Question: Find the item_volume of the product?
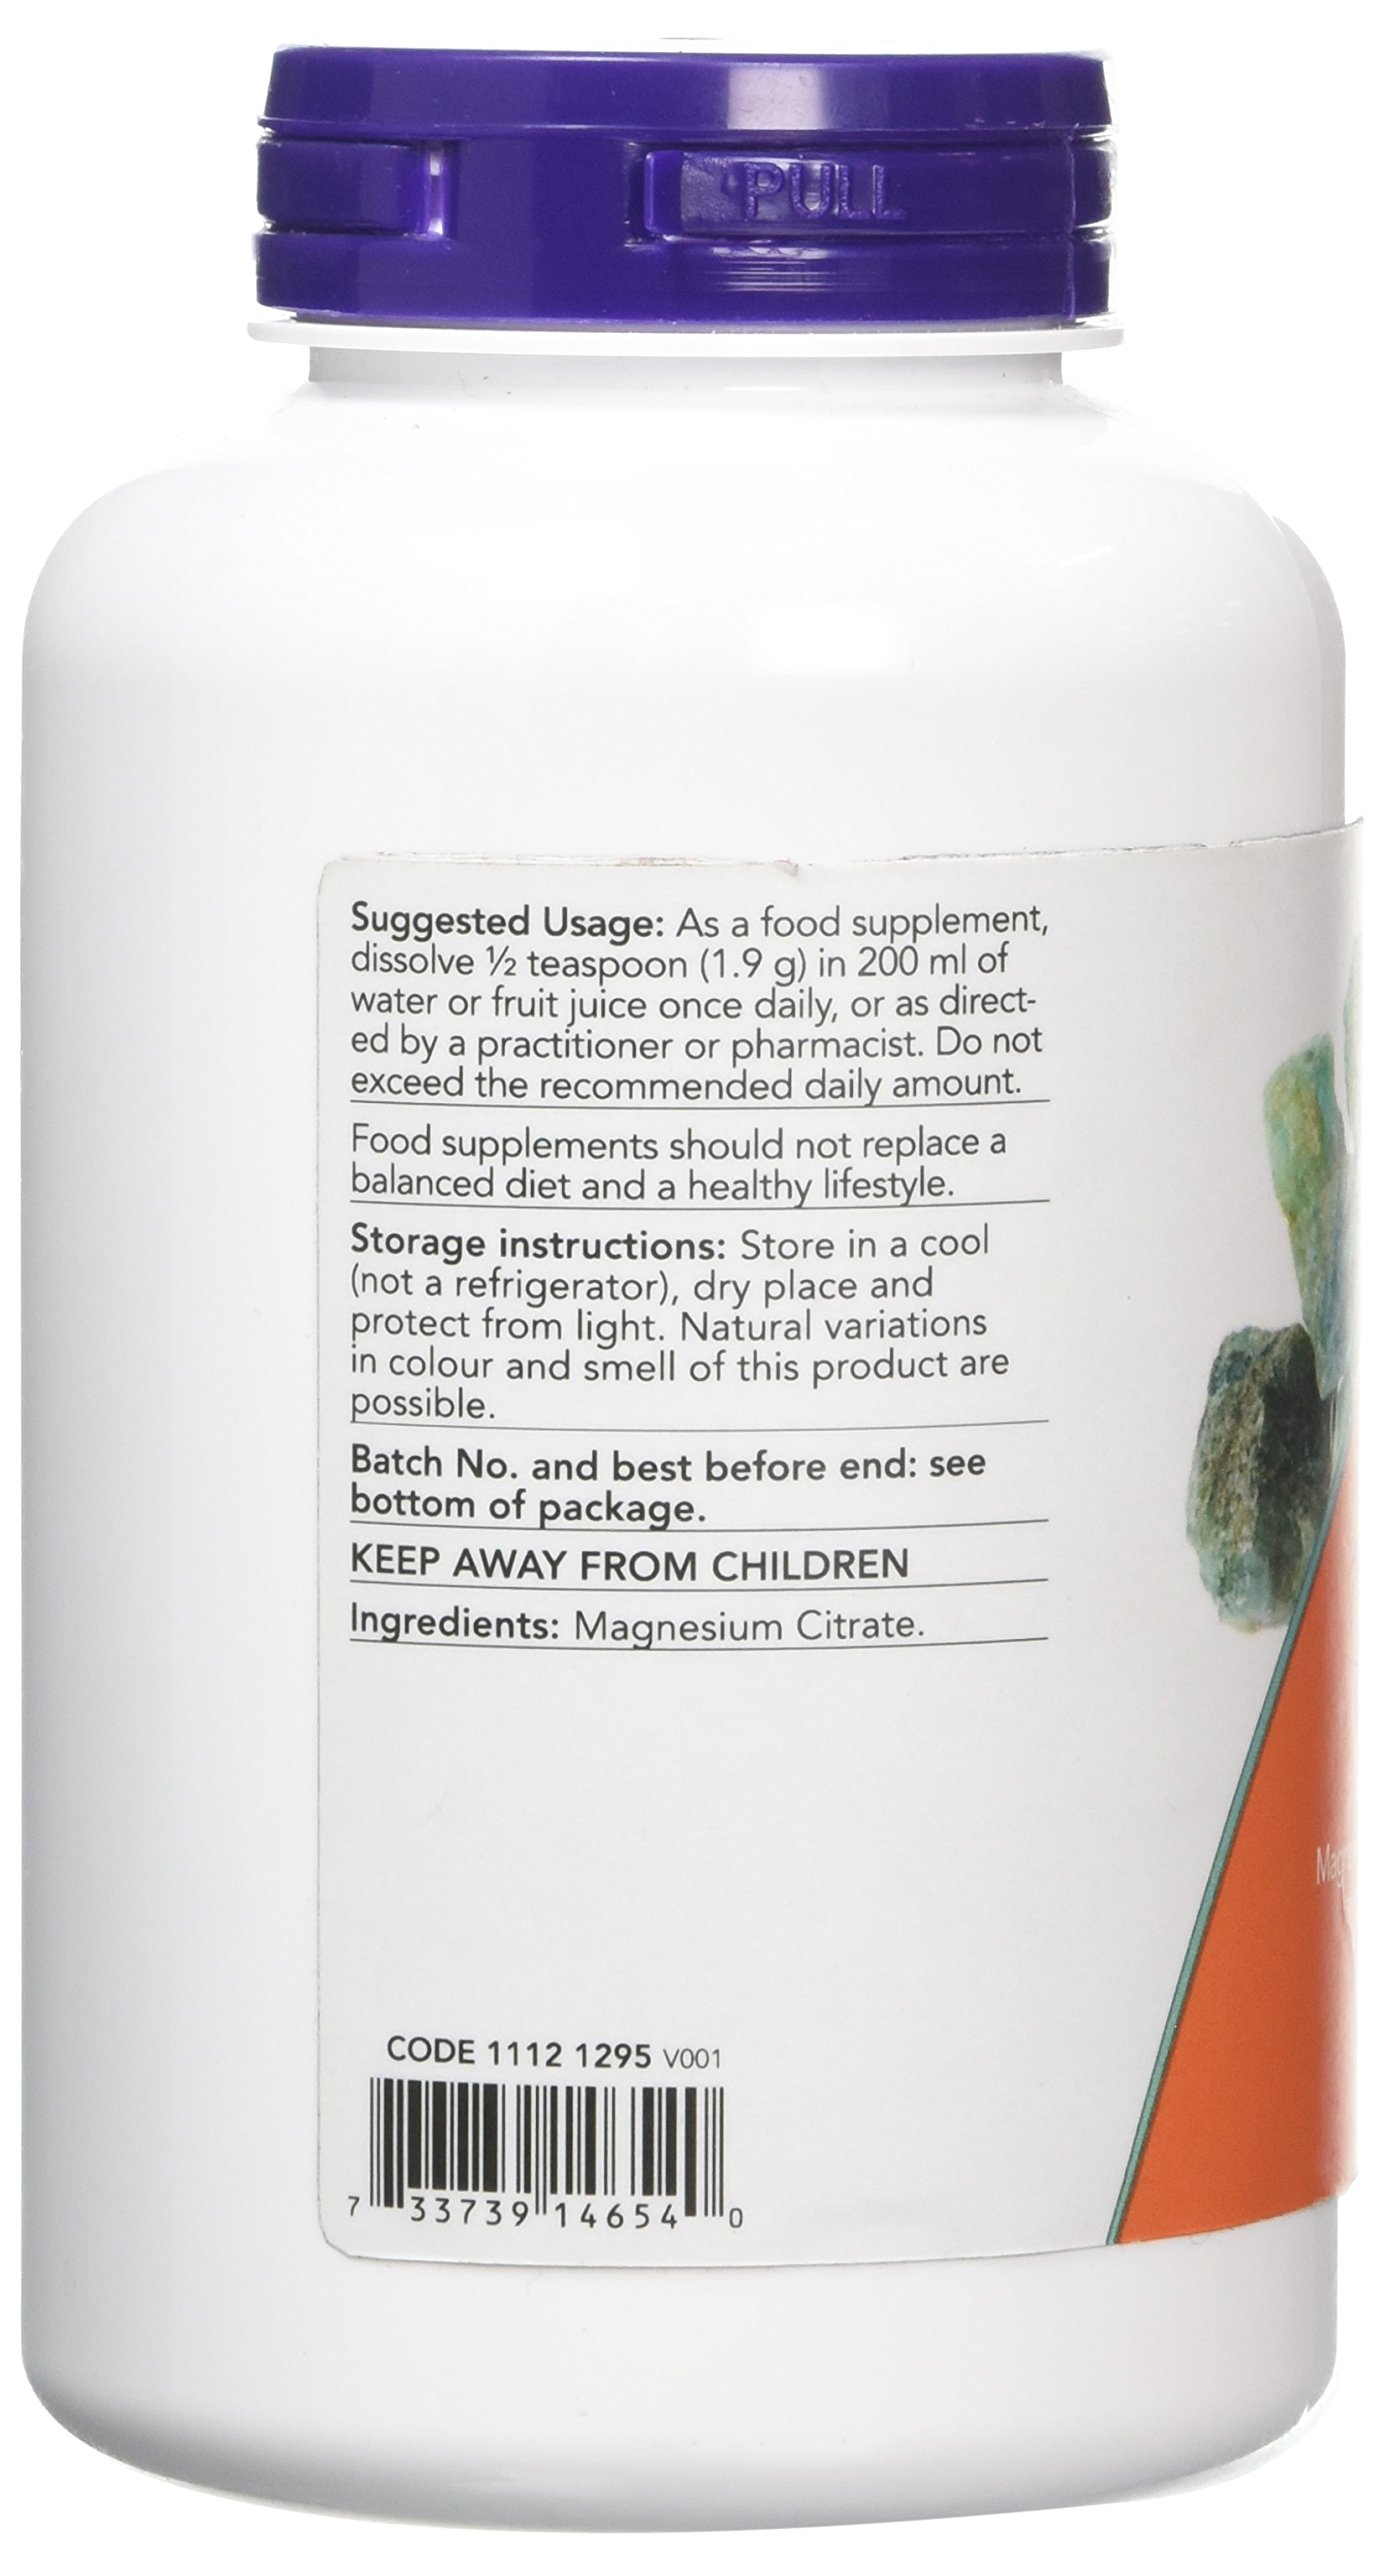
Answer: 200.0 millilitre